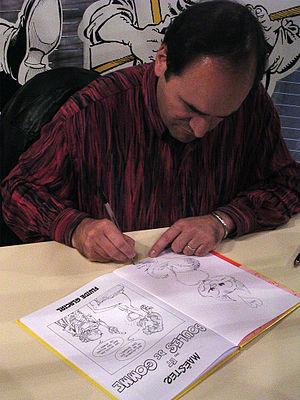
Maëster, auteur de bandes dessinées, lors du festival de la BD de Chambéry (France), le dimanche 9 octobre 2005.
Jean-Marie Ballester, dit Maëster, né le 7 mars 1959 à Cheragas, est un auteur de bande dessinée et dessinateur humoristique français.